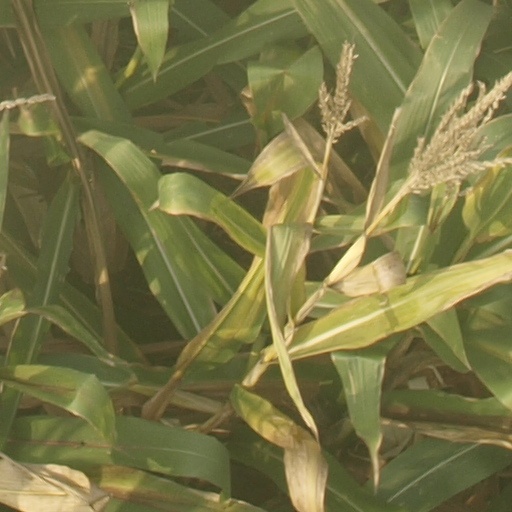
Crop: maize; corn